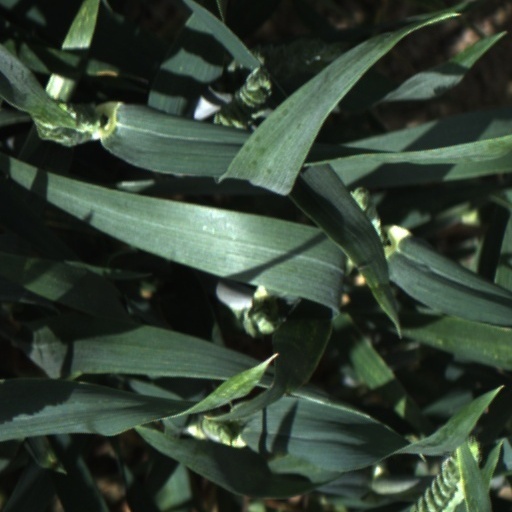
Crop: wheat